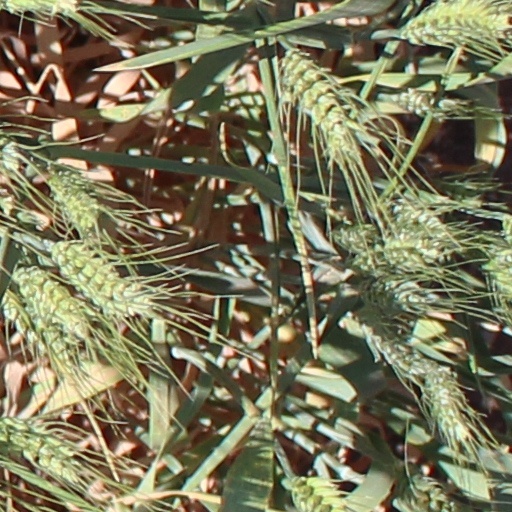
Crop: wheat